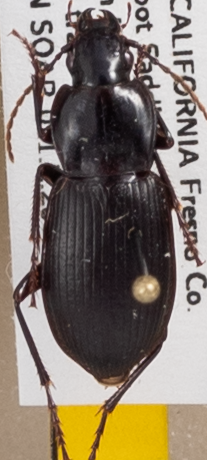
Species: Pterostichus ordinarius
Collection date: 2018-07-16
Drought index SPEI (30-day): -1.604
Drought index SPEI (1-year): -0.39
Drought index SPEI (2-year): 0.71